Gaydarov Point

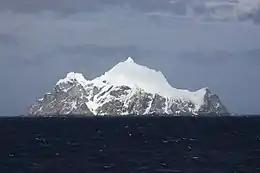
Cornwallis Island

Gaydarov Point (‘Gaydarov Nos’ \gay-'da-rov 'nos\) is the rocky point forming the south extremity of Cornwallis Island in the South Shetland Islands, Antarctica. It is “named after Captain Kostadin Gaydarov (1933-2019), Director (1983-1986) of the Bulgarian company Ocean Fisheries – Burgas whose ships operated in the waters of South Georgia, Kerguelen, the South Orkney Islands, South Shetland Islands and Antarctic Peninsula from 1970 to the early 1990s. The Bulgarian fishermen, along with those of the Soviet Union, Poland and East Germany are the pioneers of modern Antarctic fishing industry.”